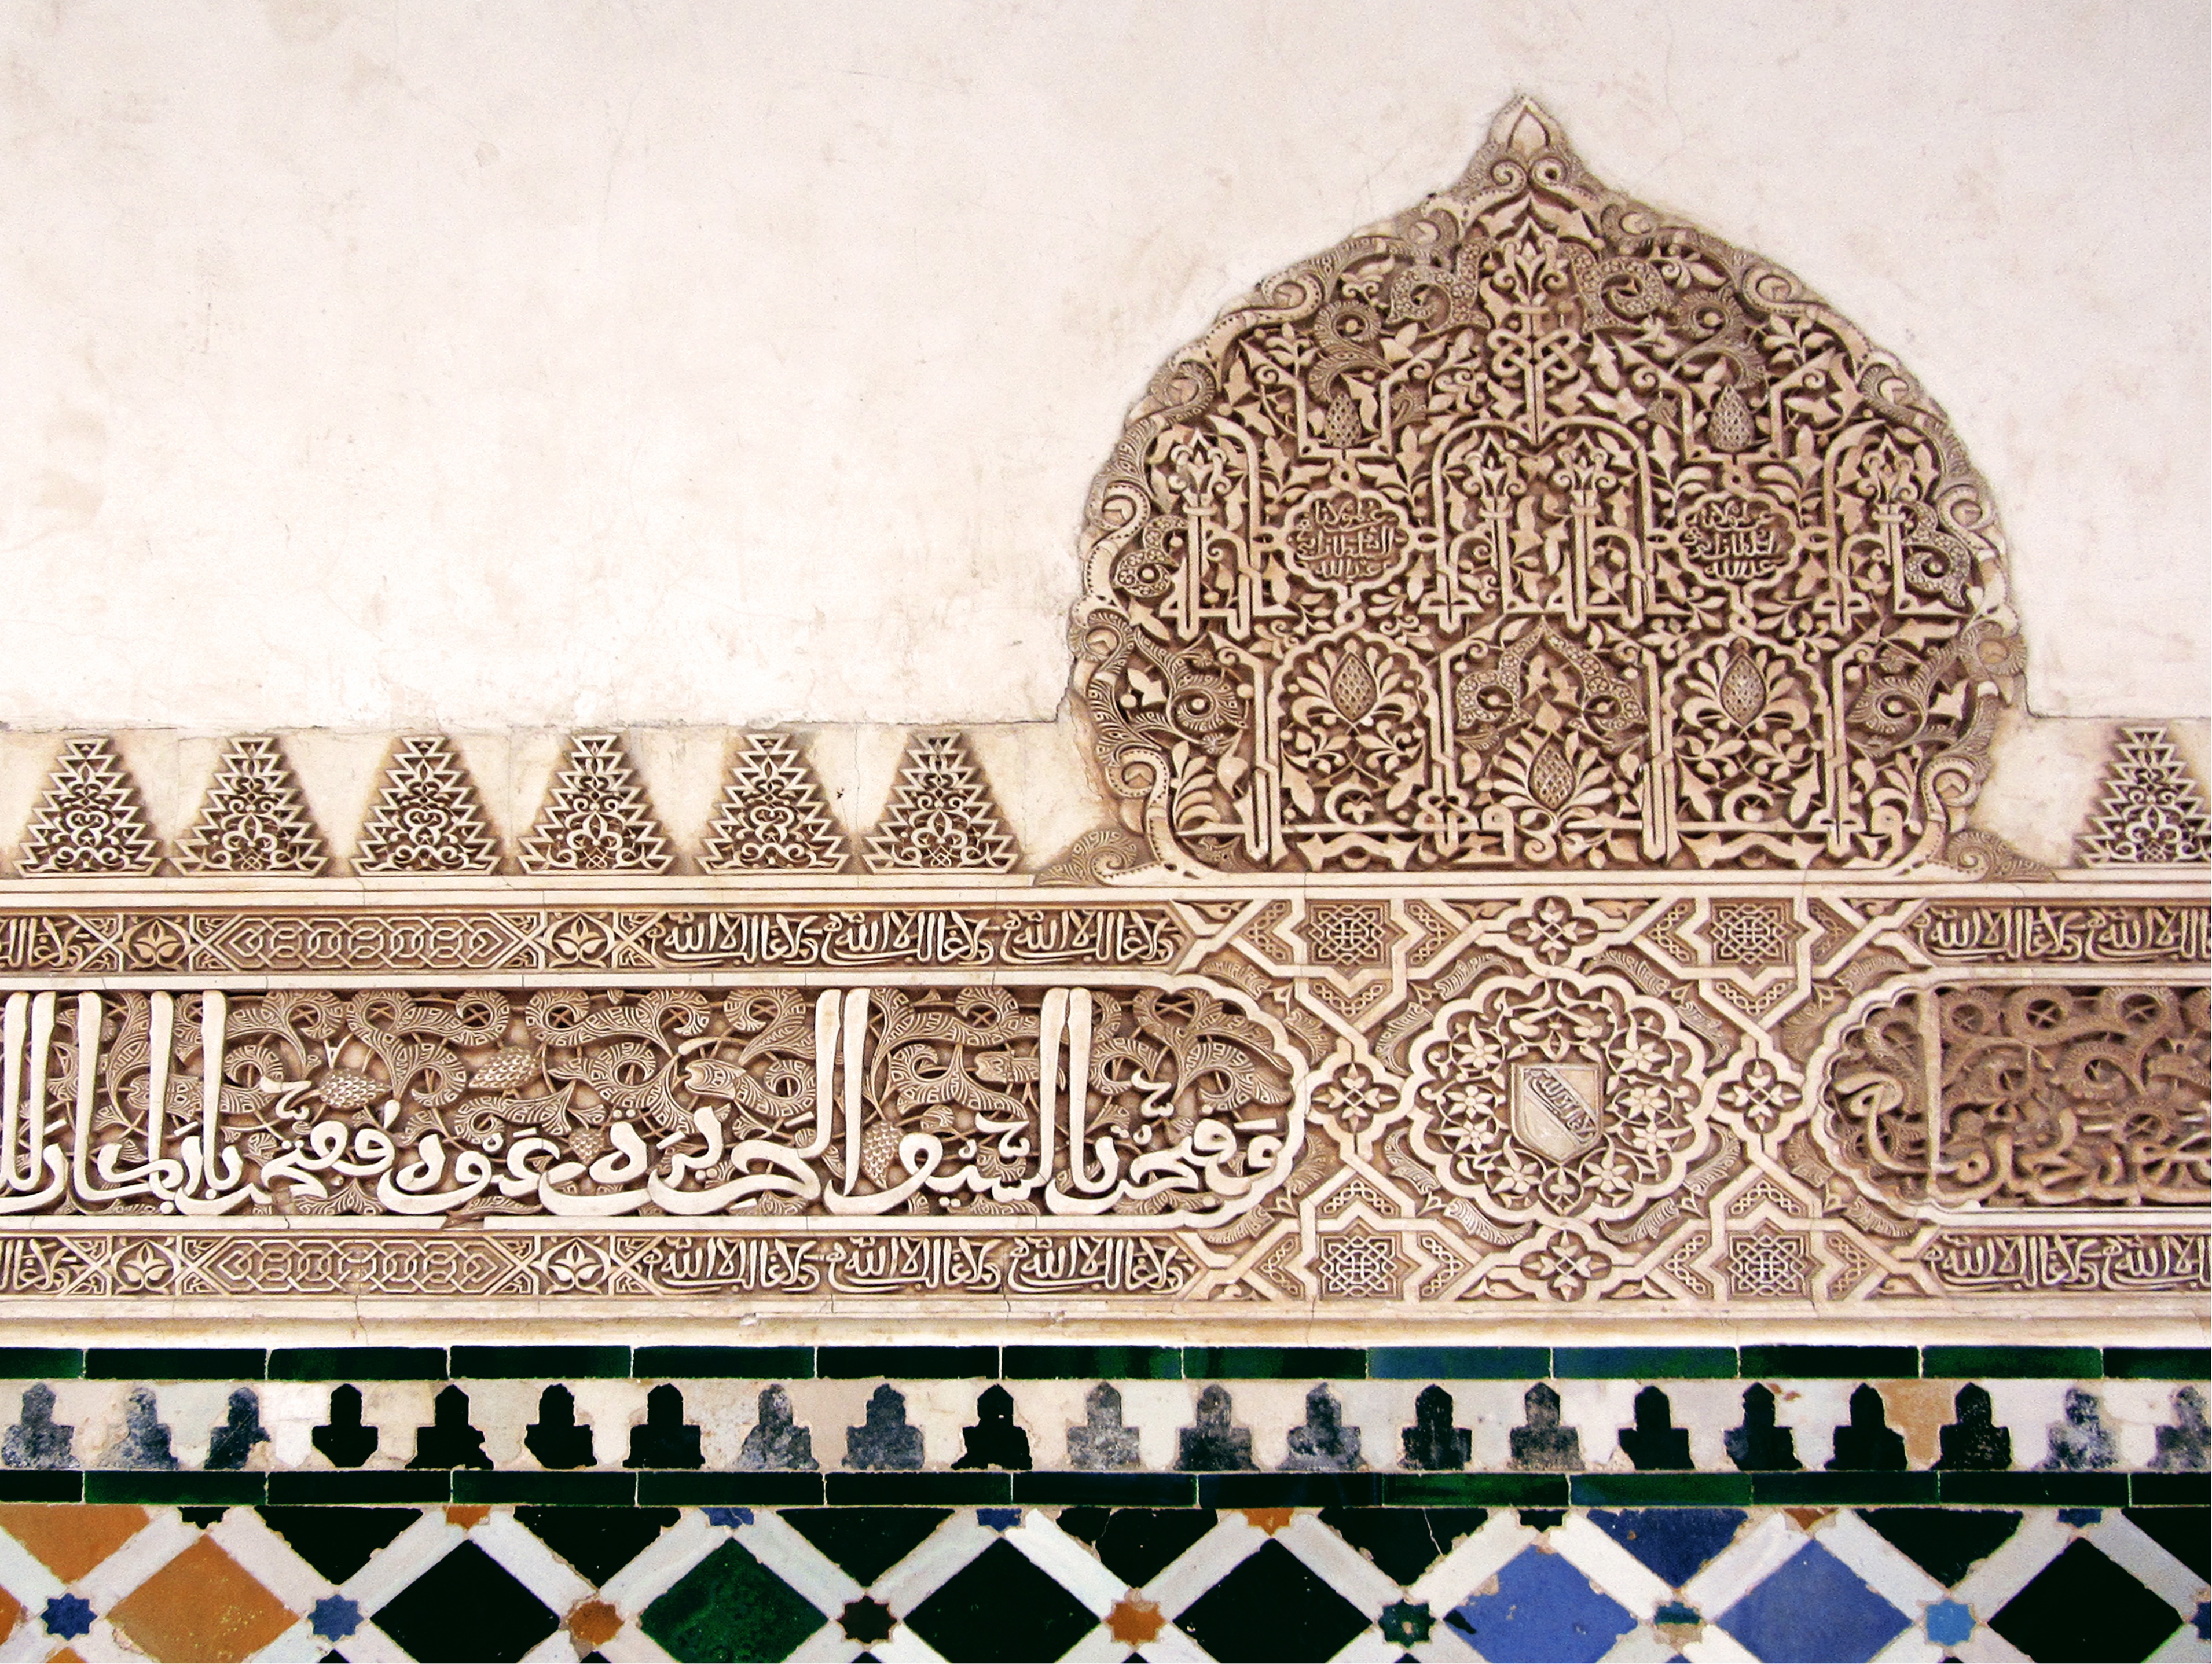
architecture, palace, city, monument, decoration, pattern, patio, tile, tourism, old building, place of worship, art, spain, crafts, design, symmetry, mosaic, andalusia, history, dome, granada, arabic, alhambra, islamic art, ancient history, al andalus, plaster work, fortress complex, art islamic